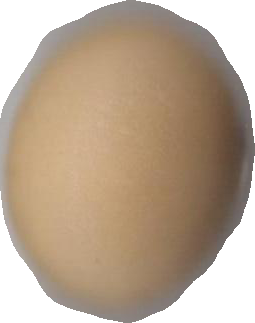
Variety: Grobogan